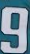
Number: 9